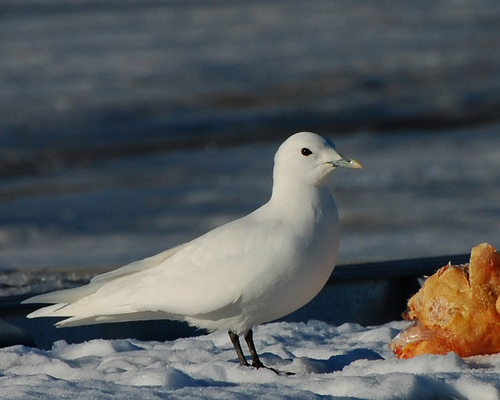
large bird with a skinny silver beak and white feathersthe bird has a black eyering and a yellow bill that is large.
this bird has solid white plumage, black eyes with a small bill, and black feet.
the bird has a white crown and white breast and belly.
white bird with white bill and black tarsus.
this is an all white bird with with black tarsus.
this bird has wings that are white and has a white bill
this bird has wings that are white and has a yellow bill
this winter bird is stark white with a gray bill that has a bit of cream on the end and gray legs.
this bird has a pointed bill, with white breast.
Species: Ivory Gull